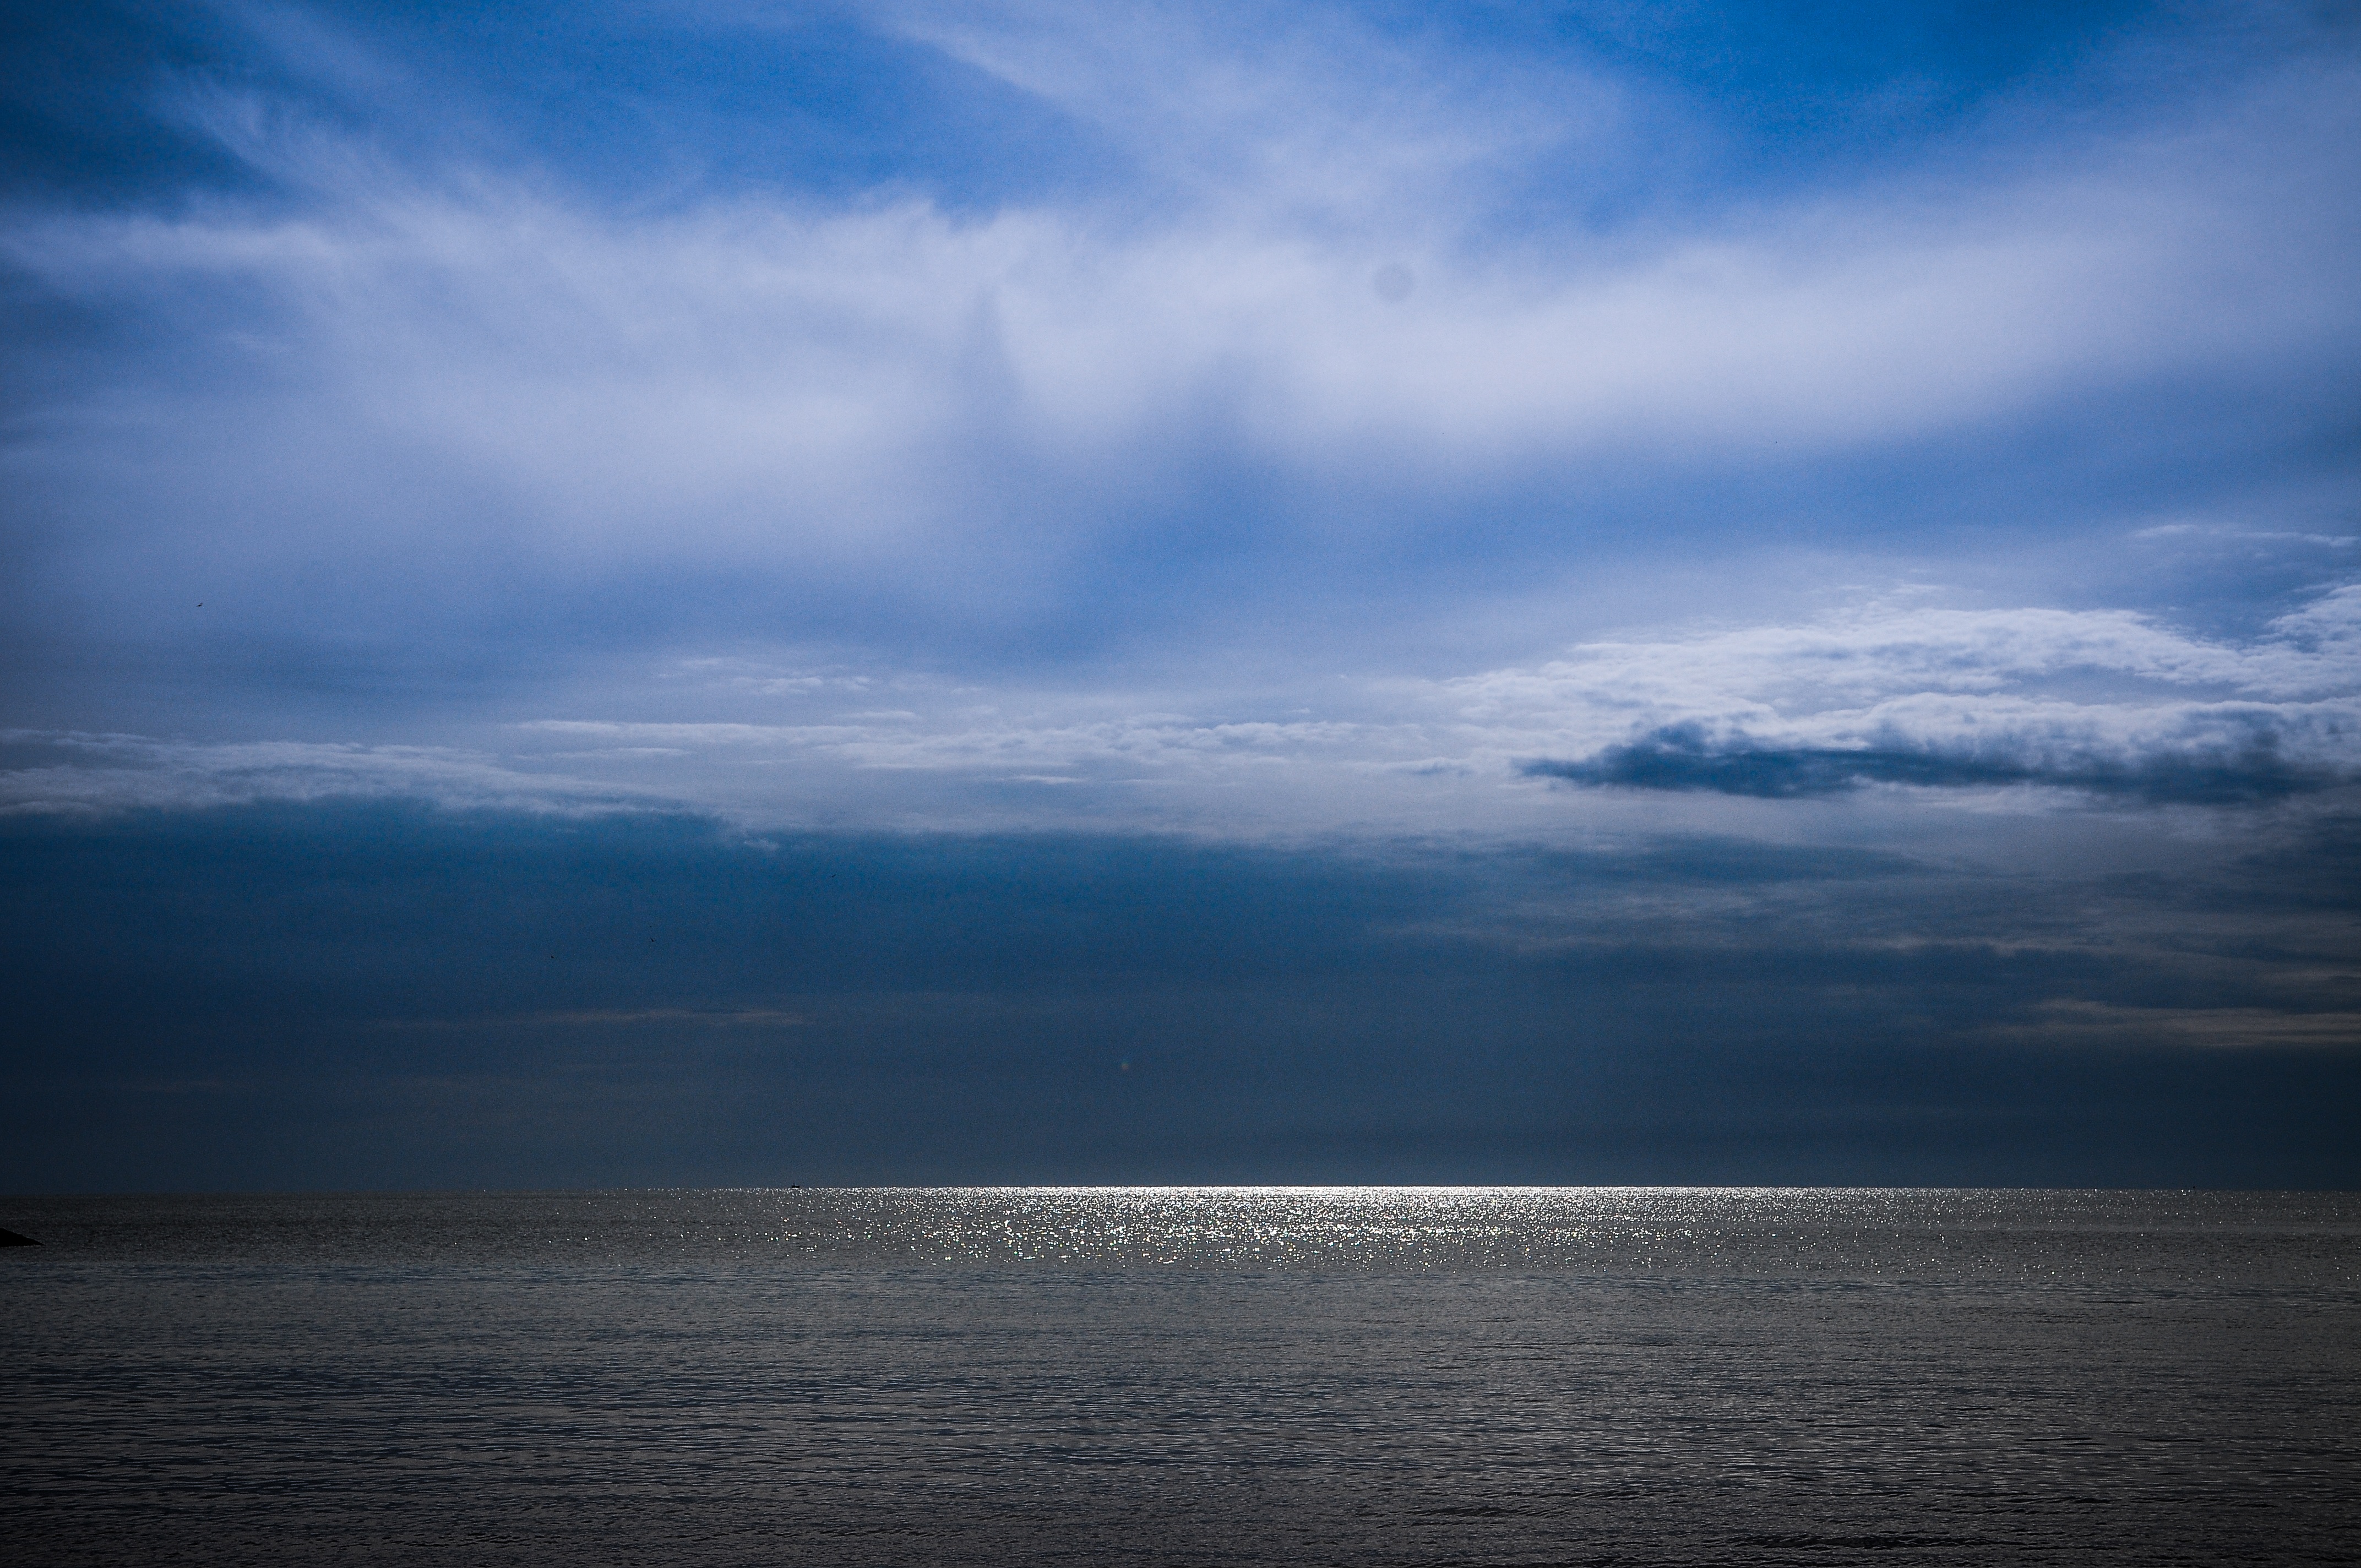
beach, sea, coast, nature, ocean, horizon, light, cloud, sky, sun, sunrise, sunset, sunlight, morning, shore, wave, dawn, atmosphere, dusk, evening, reflection, seascape, bay, body of water, meteorological phenomenon, atmospheric phenomenon, wind wave